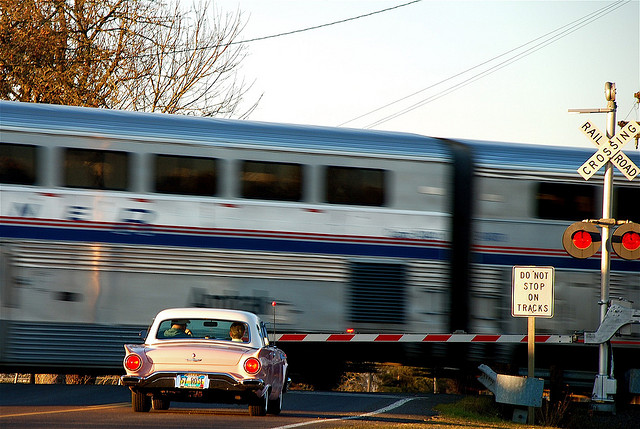
An old car stopped at a railroad crossing with a train going by.

A car waiting for a train to pass.

The car is waiting for the train to pass before crossing.

A car stopped at a railroad crossing waiting for the train to go by.

An old-fashioned cars waits at a stop while a train passes.